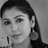
Emotion: happy